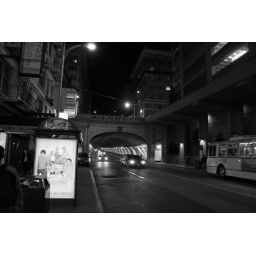
8:35pm.. train is at 9:00.. gotta take the bus to the station in 25 mintues